Alan Mais, Baron Mais

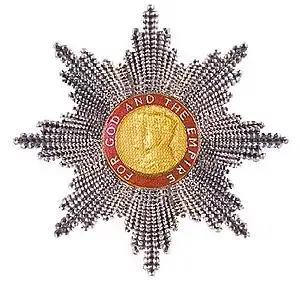
GBE breast star

Born in Southampton, the only child of Ernest Mais, a Master Mariner, he was educated at Banister Court School, Hampshire, before attending the College of Estate Management, where he trained as a surveyor.